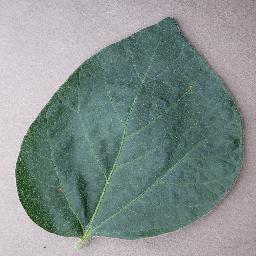
Label: Soybean___healthy